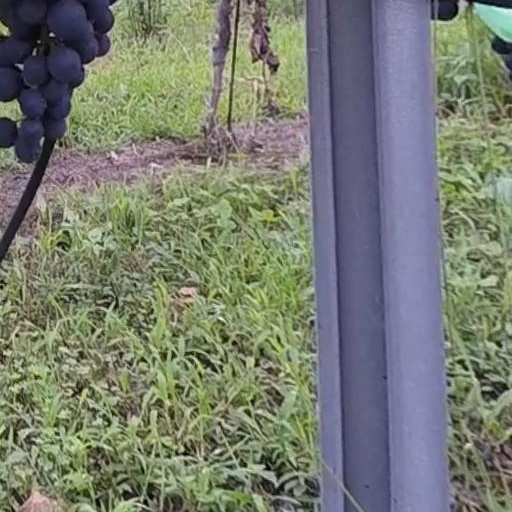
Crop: grape